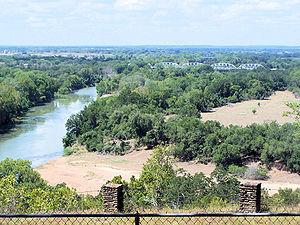
La ville de La Grange est le siège du comté de Fayette, dans l’État du Texas, aux États-Unis. Sa population s’élevait à 4 641 habitants lors du recensement de 2010, estimée à 4 680 habitants en 2017.